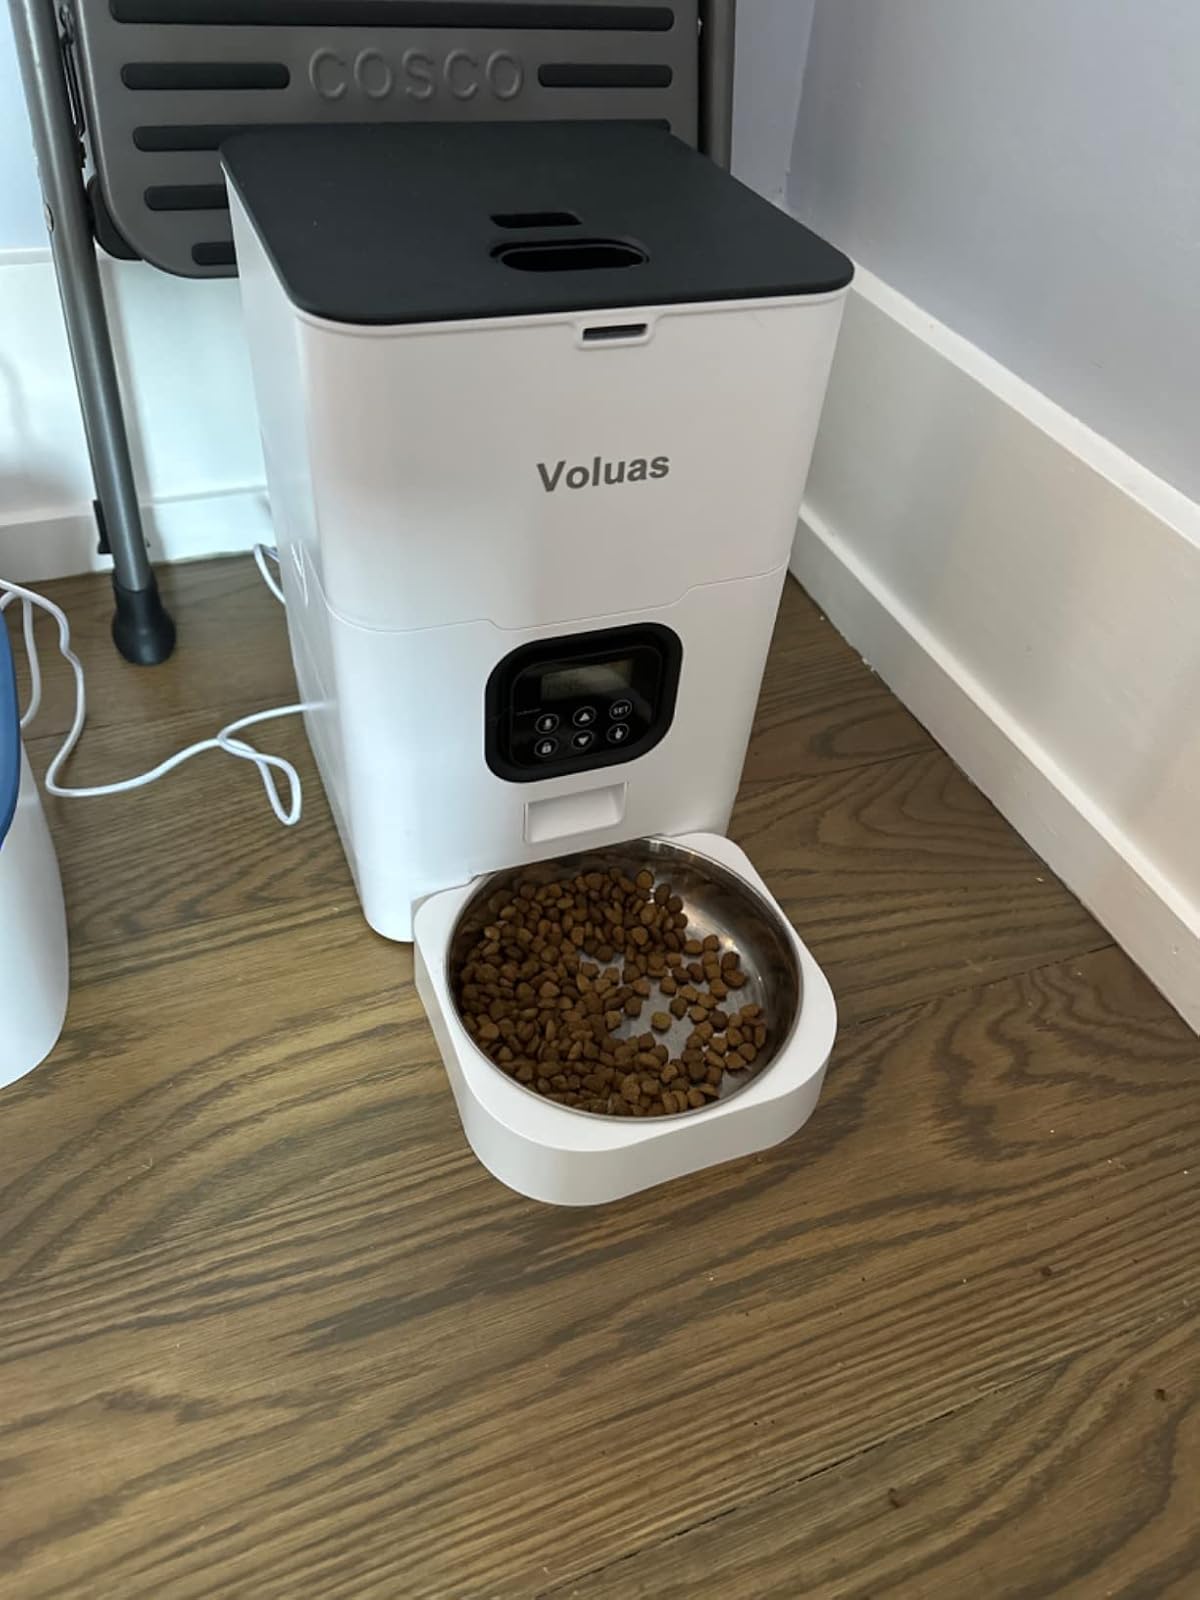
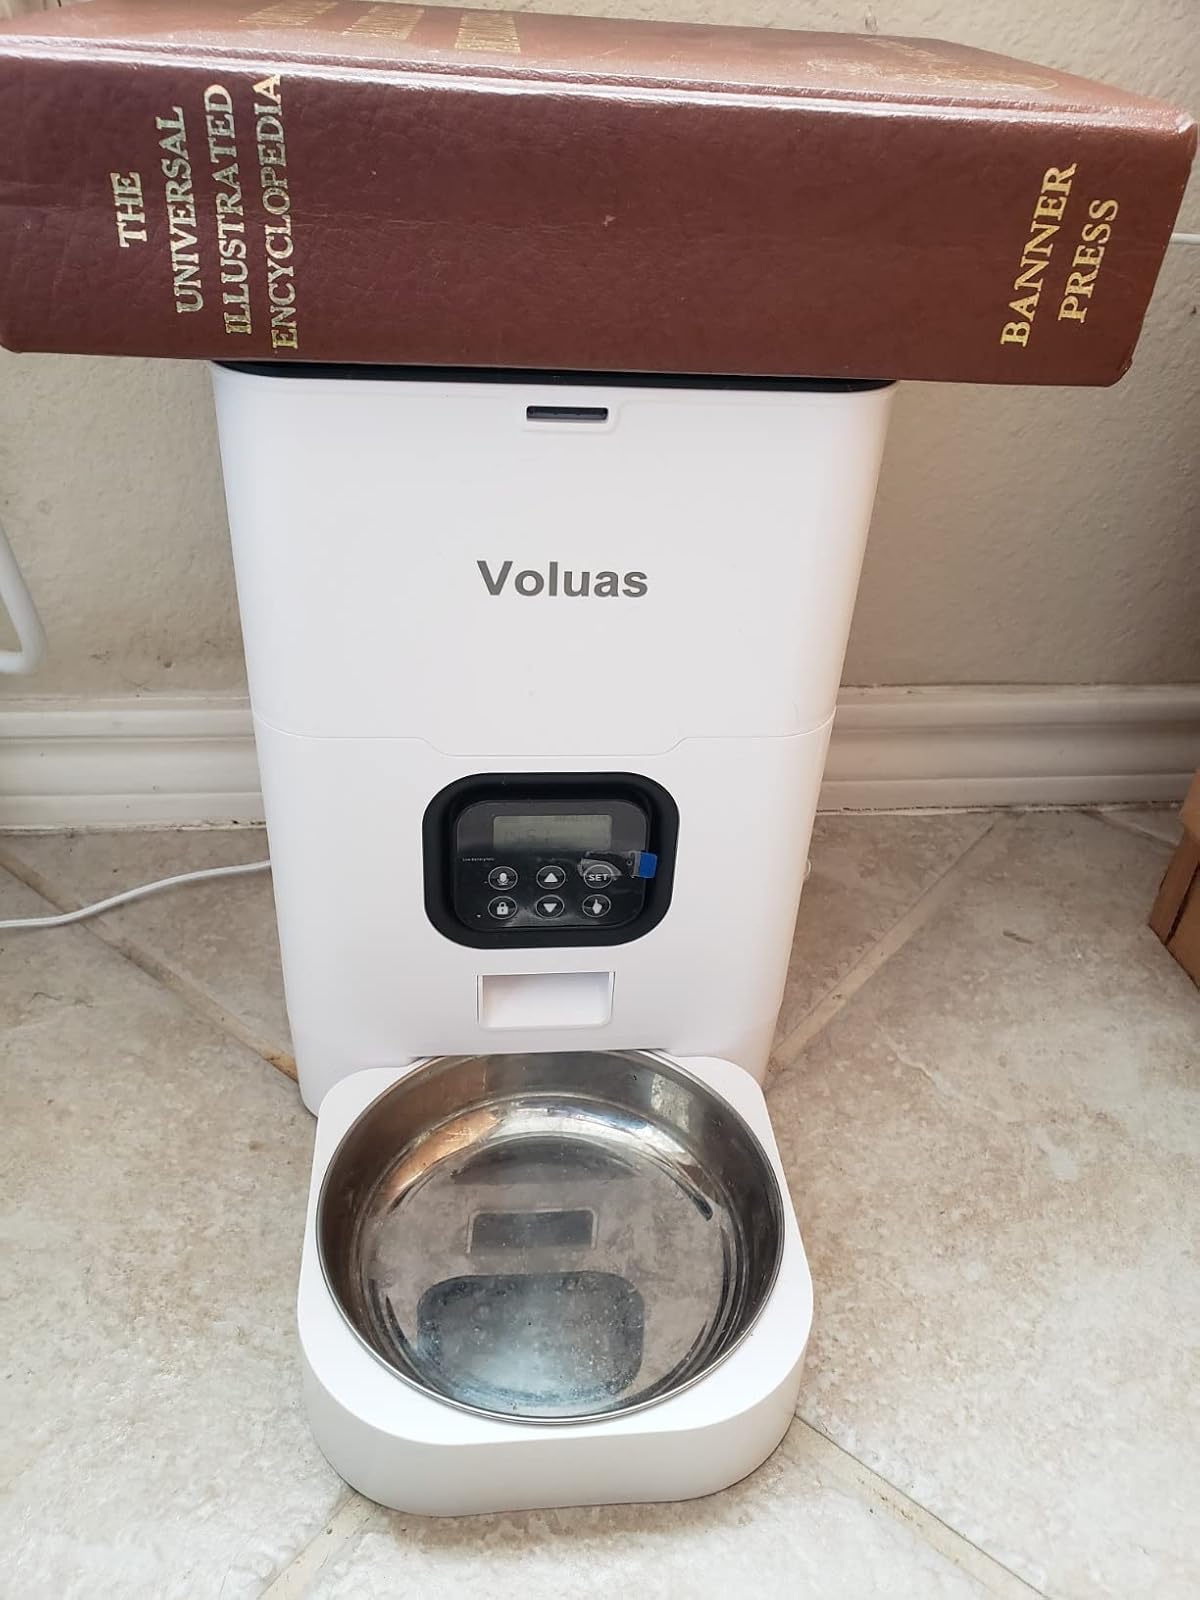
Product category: items_feeder
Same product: yes